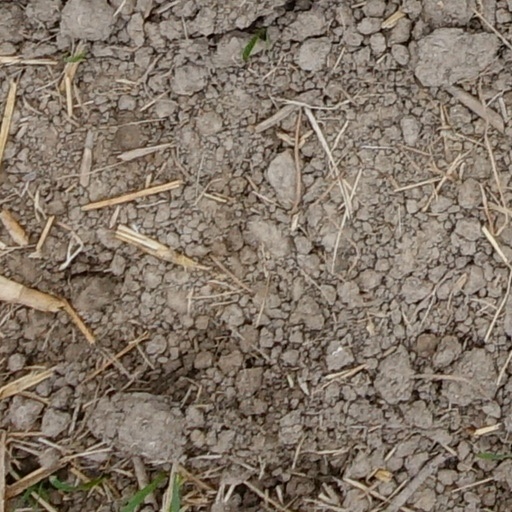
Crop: wheat